Uruguay national under-20 football team

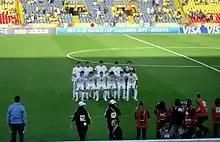
2011 FIFA U-20 World Cup

The following table shows Uruguay's head-to-head record in the FIFA U-20 World Cup.